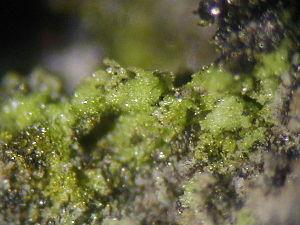
Les pierres fines sont des pierres gemmes non classées parmi les quatre pierres précieuses. Bien que parfois appelées semi-précieuses, ce terme est interdit dans le commerce, en France, par un décret du 14 janvier 2002.